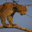
Label: leopard